Double Dare (franchise)

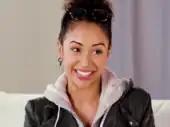
Liza Koshy, host of "Double Dare" from 2018 to 2019

A 13-episode Saturday night edition titled "Family Double Dare" aired on Fox from April 3 to July 23, 1988. Teams on this version consisted of four family members, most often a mother, father, and two children. The budget was increased, and the prize total featured during the obstacle course was larger than that featured on the Nickelodeon series. A further 13 episodes of "Family Double Dare" were then ordered, but Fox canceled the series shortly before production was to begin because of "creative differences."